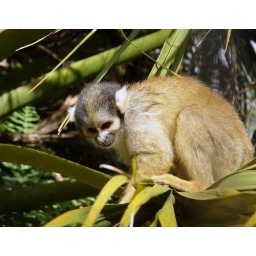
monkey in tree